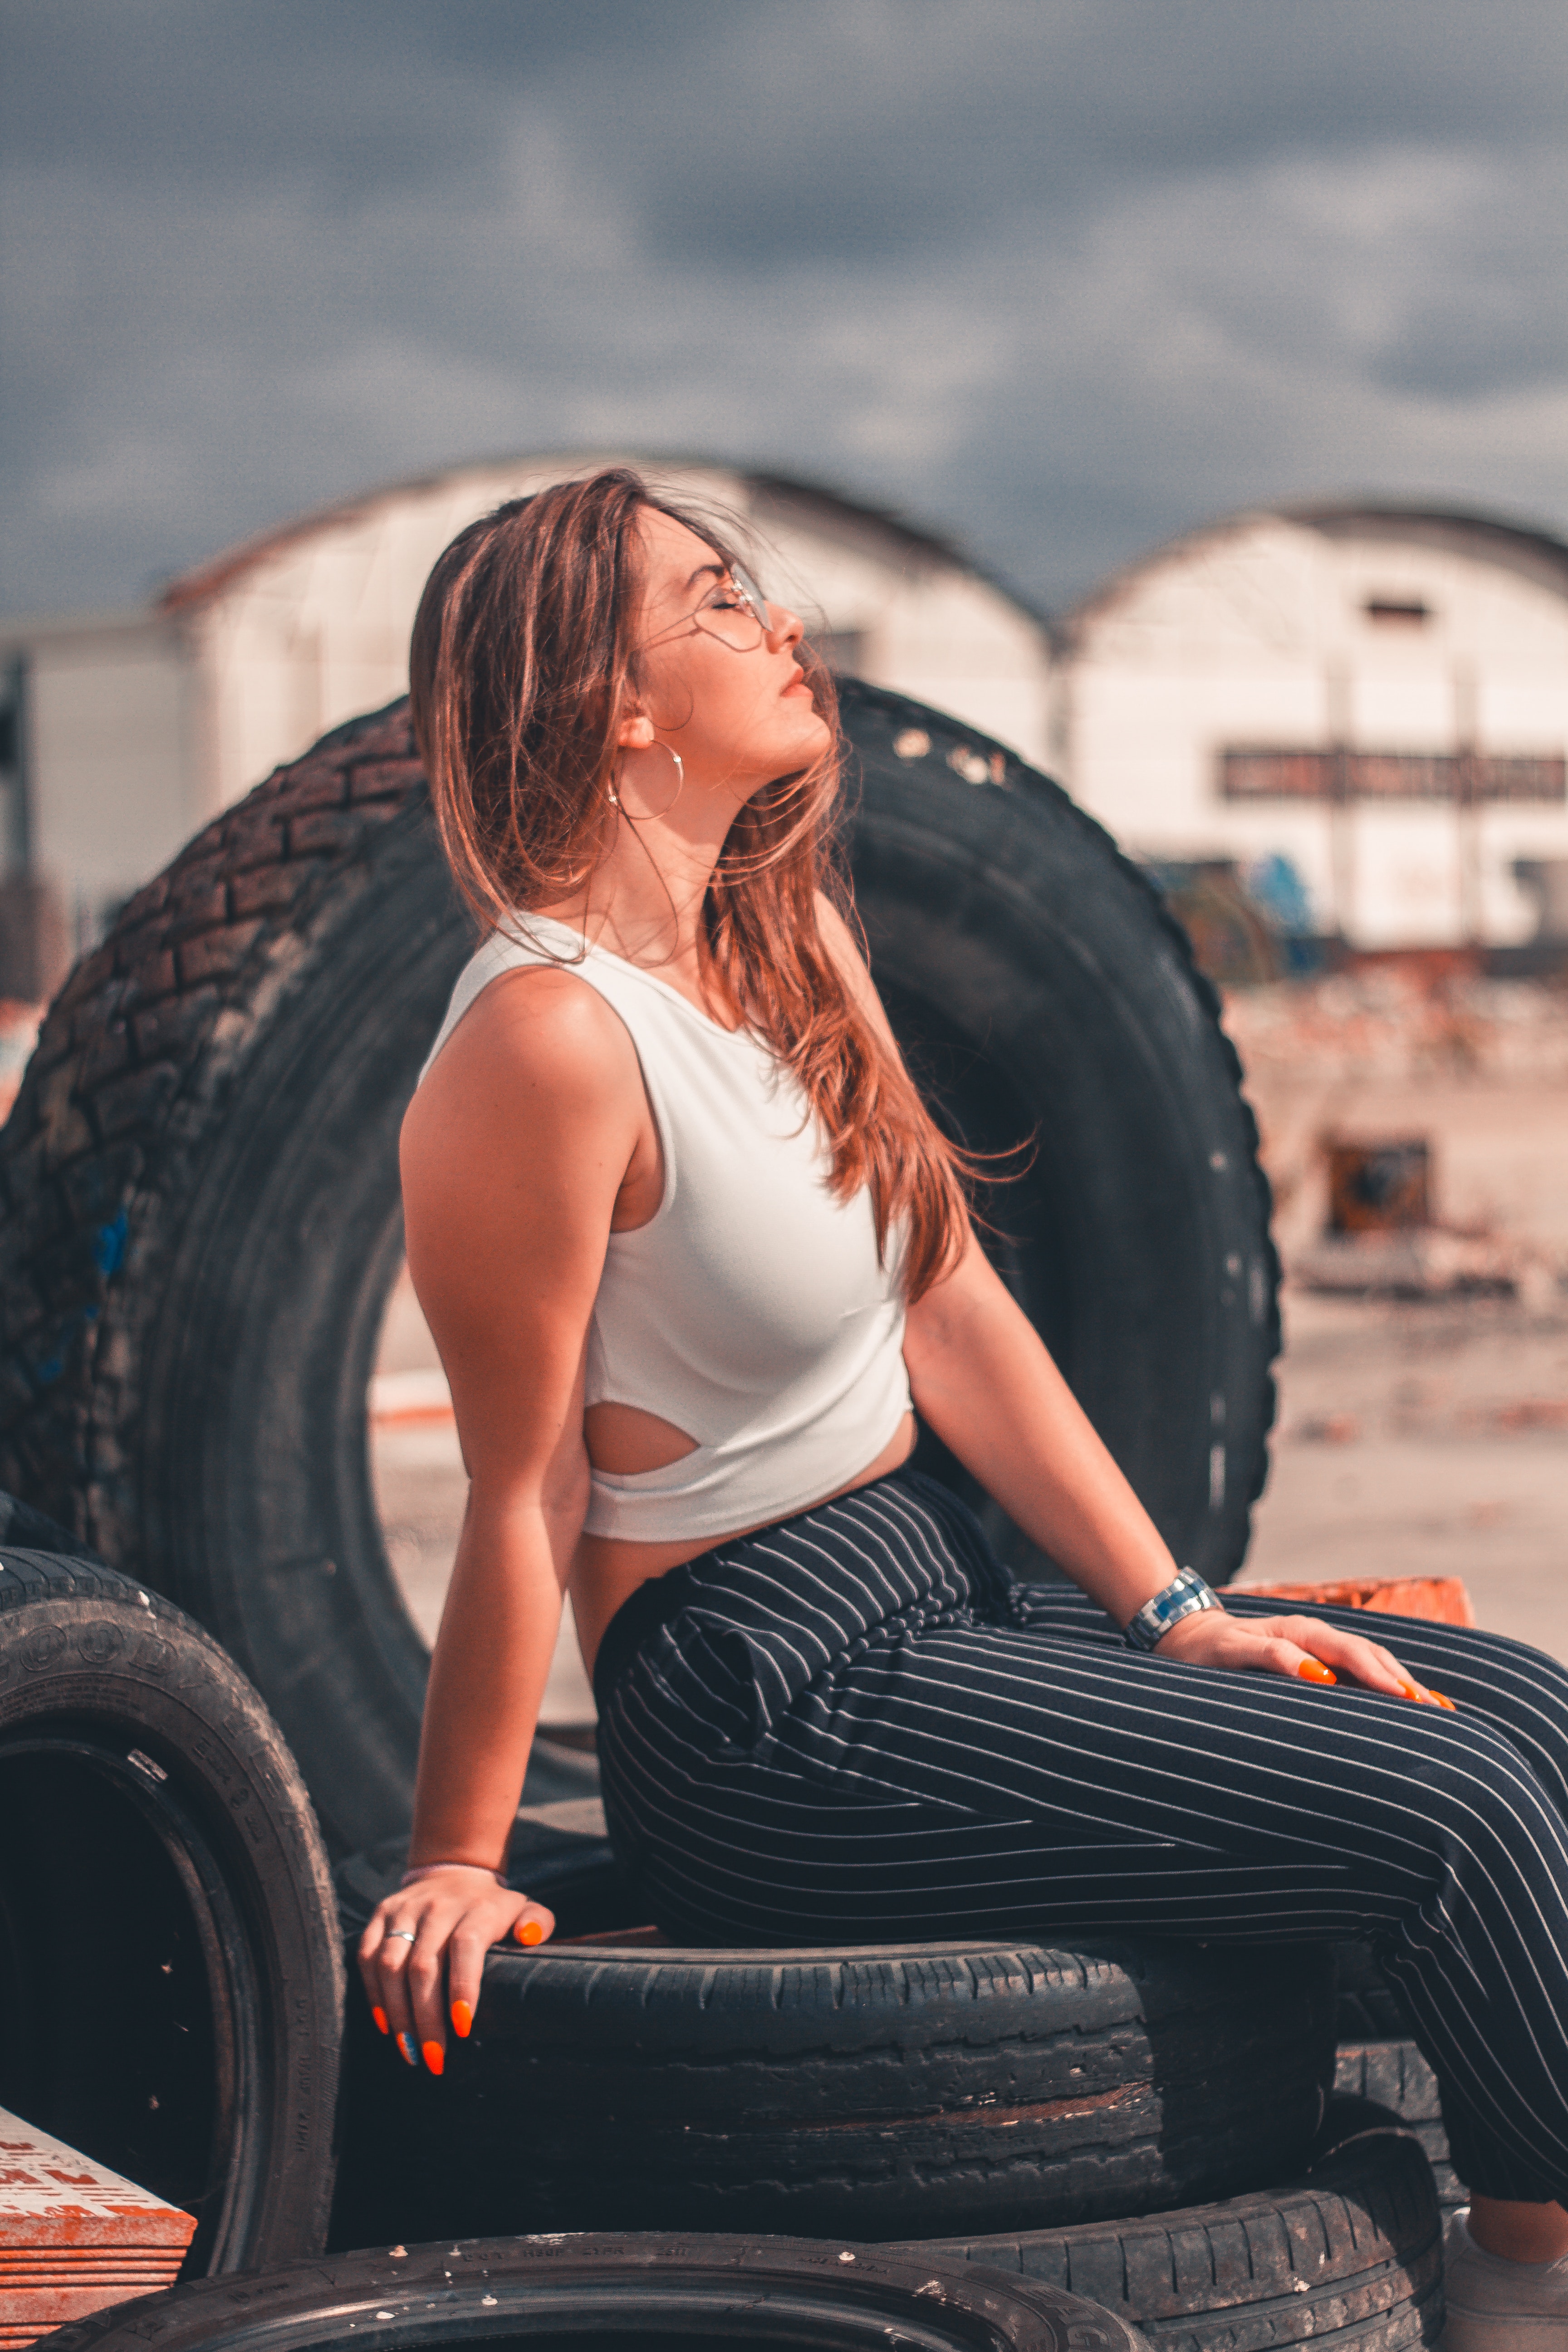
photograph, human hair color, car, water, beauty, girl, photography, sitting, fun, leg, muscle, photo shoot, vehicle, vacation, long hair, neck, physical fitness